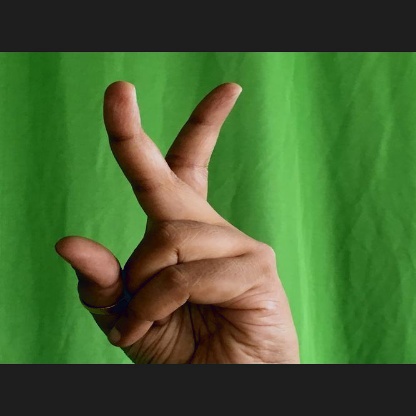
Mudra: Katrimukha